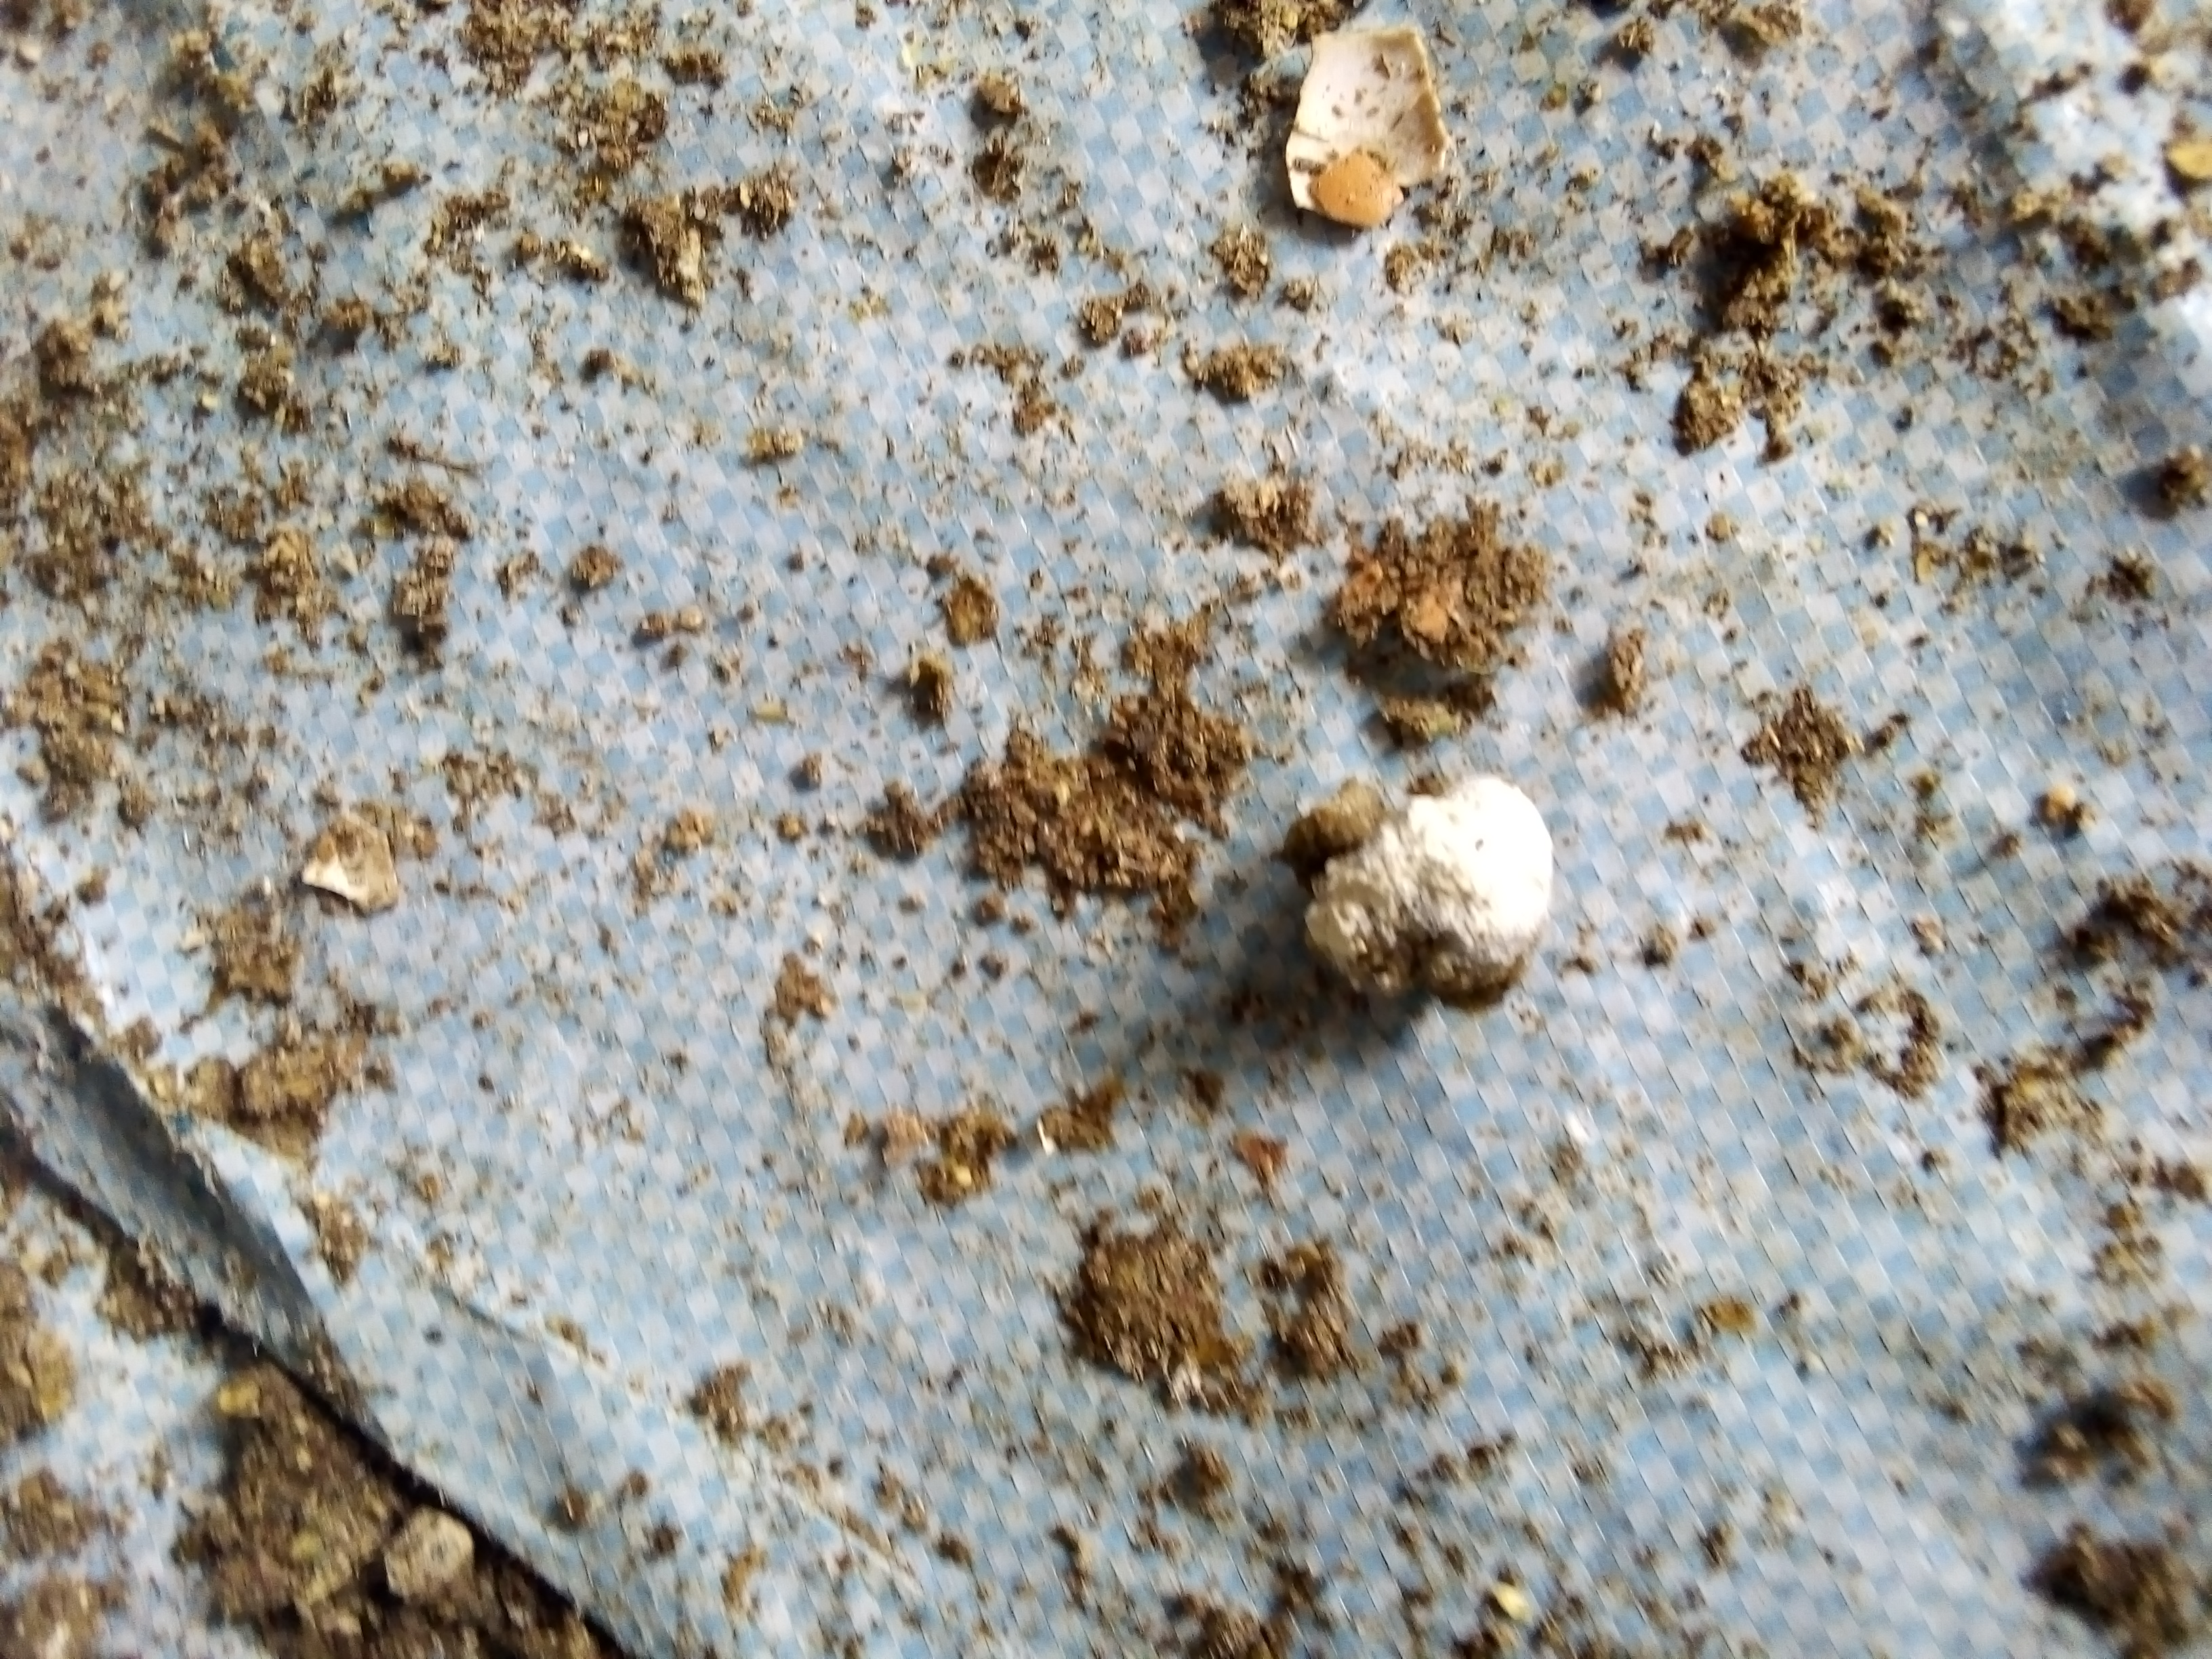
PCR-confirmed diagnosis: Salmonella